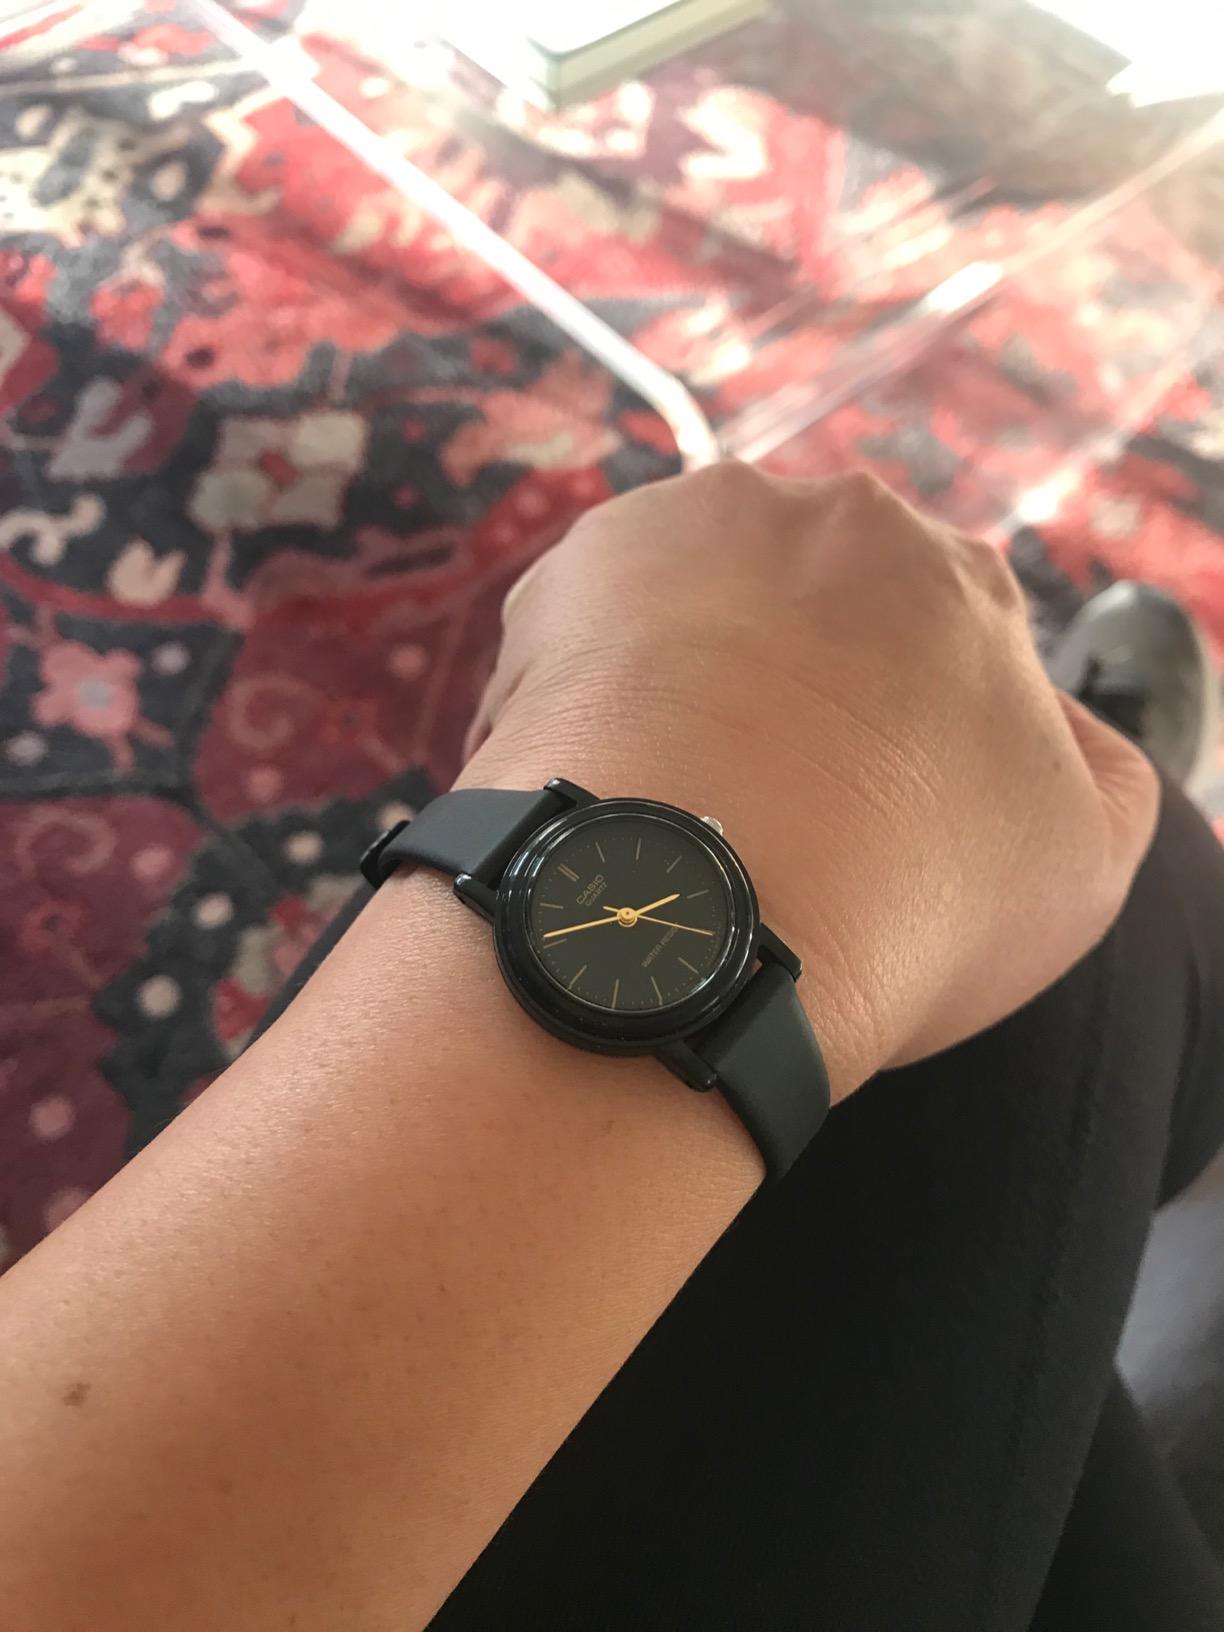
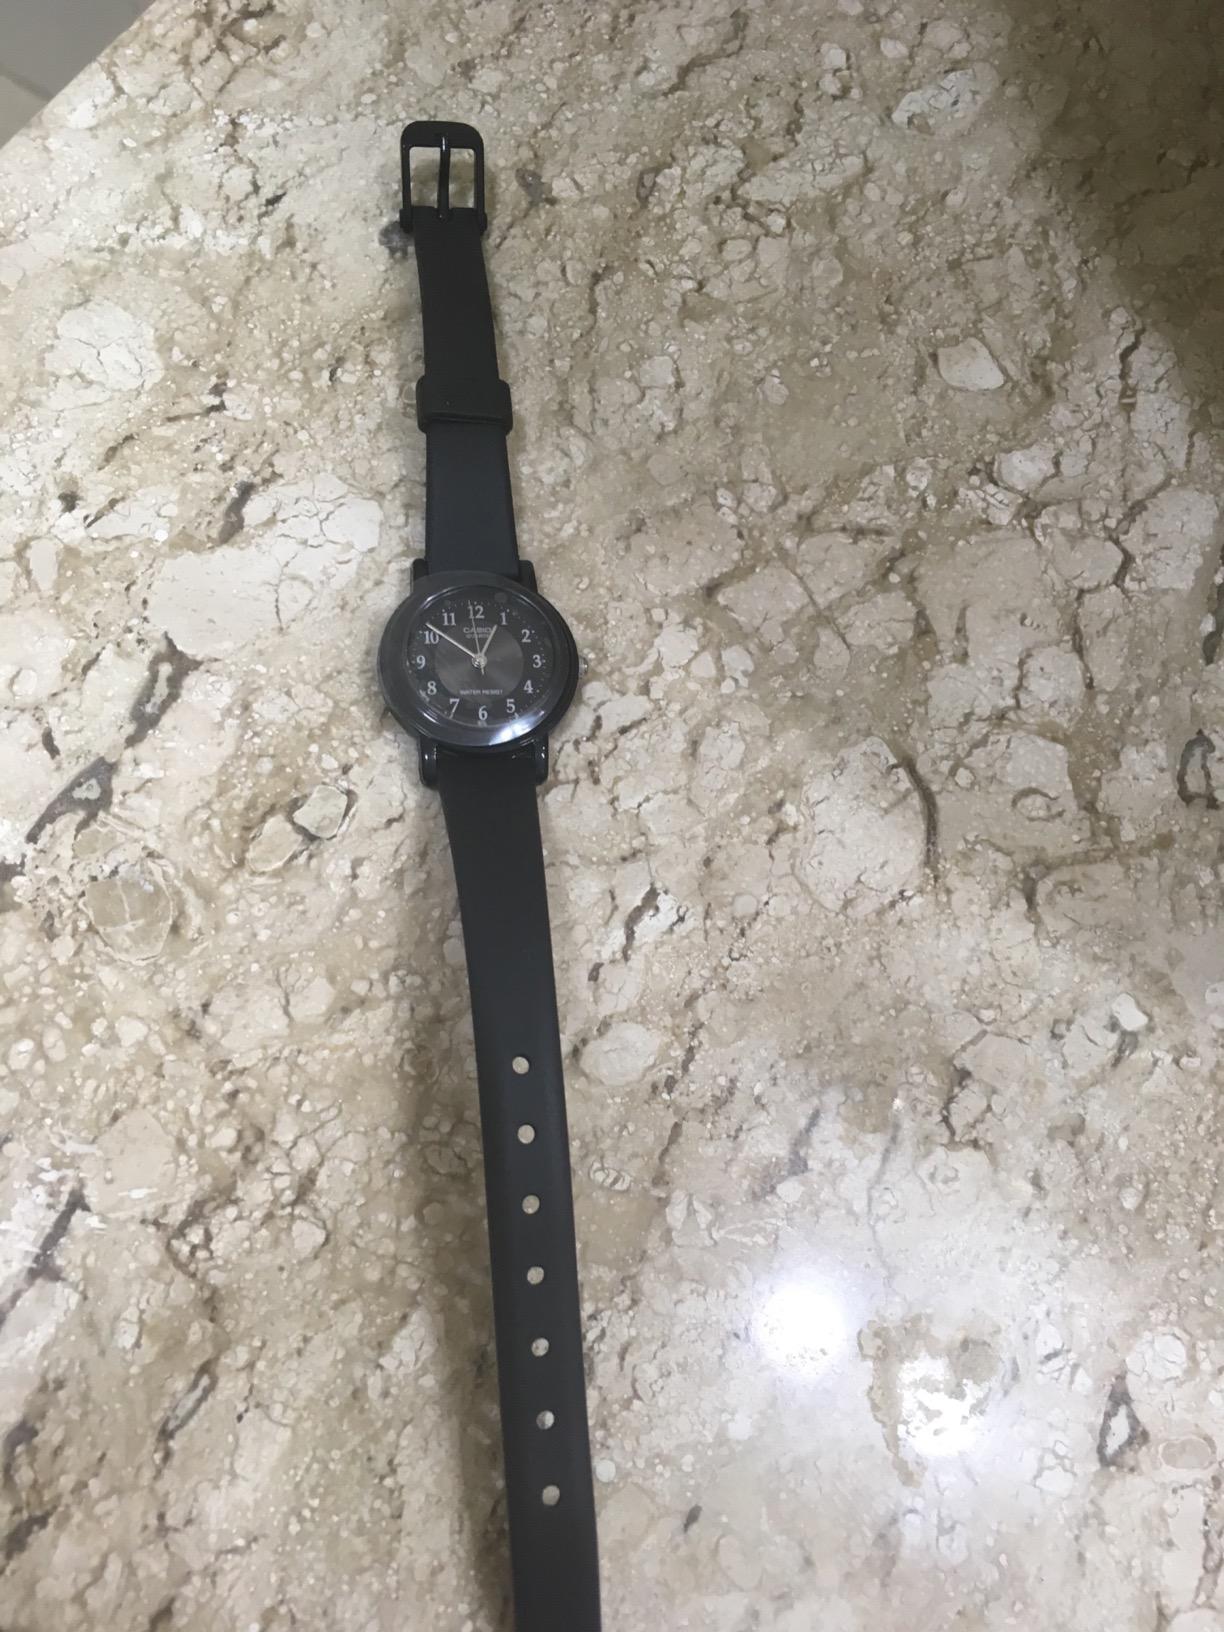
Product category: accessories_watch
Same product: no